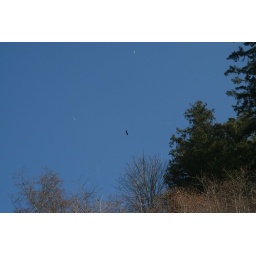
A bird in the blue sky